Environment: real
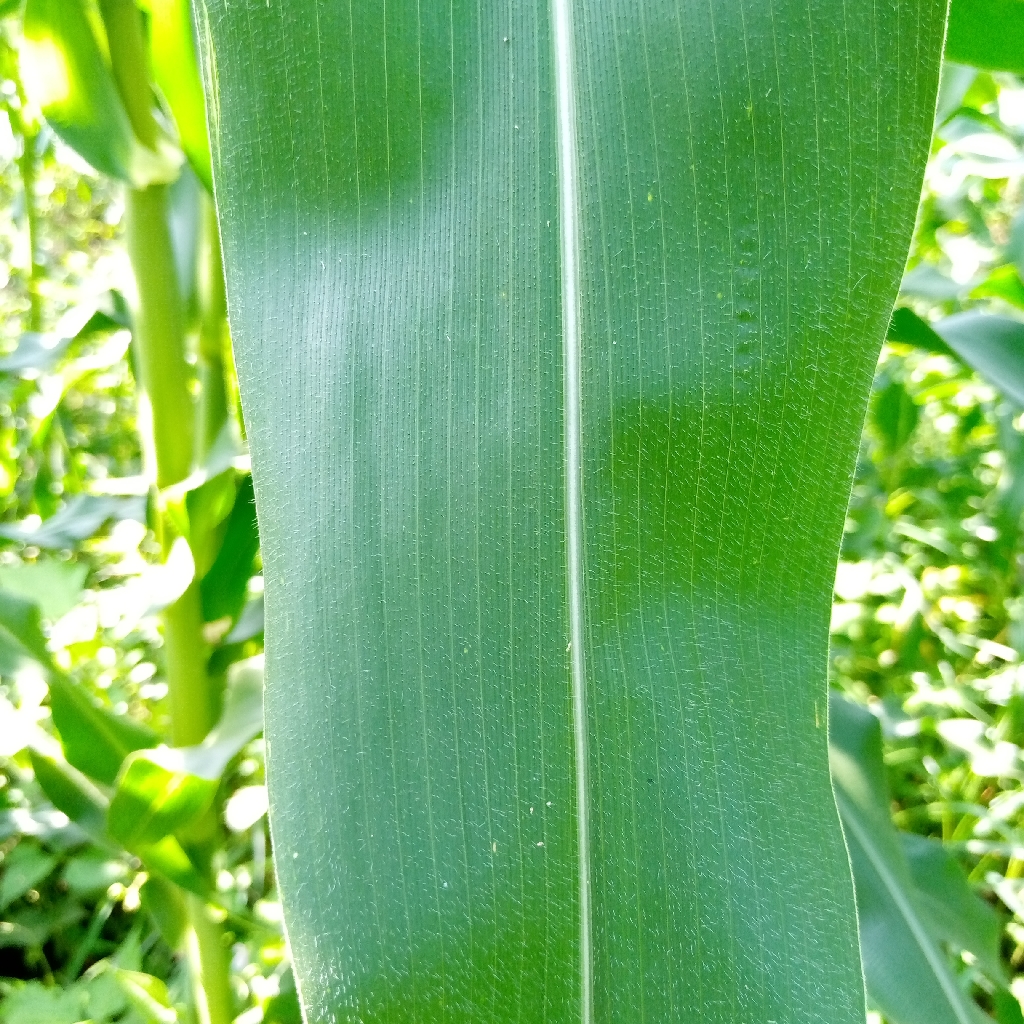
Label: healthy